More Starlight to Your Heart

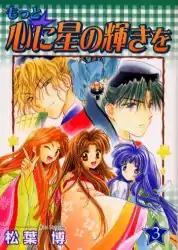
Cover of the third volume

is a Japanese manga series written and illustrated by Hiro Matsuba. It was serialized in Mag Garden's "Monthly Comic Blade" magazine from 2002 to 2005, with its individual chapters collected into eight volumes. A sequel, titled "Zoku Kokoro ni Hoshi no Kagayaki o", was published in March 2010. Another sequel, titled "Shin Kokoro ni Hoshi no Kagayaki o", was serialized in "Web Comic Beat's" from May 2011 to March 2013, with its individual chapters collected into two volumes.